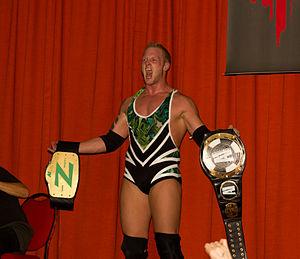
Joshua Lemay est un catcheur canadien plus connu sous le nom de Josh Alexander. Il travaille actuellement à Impact Wrestling!.